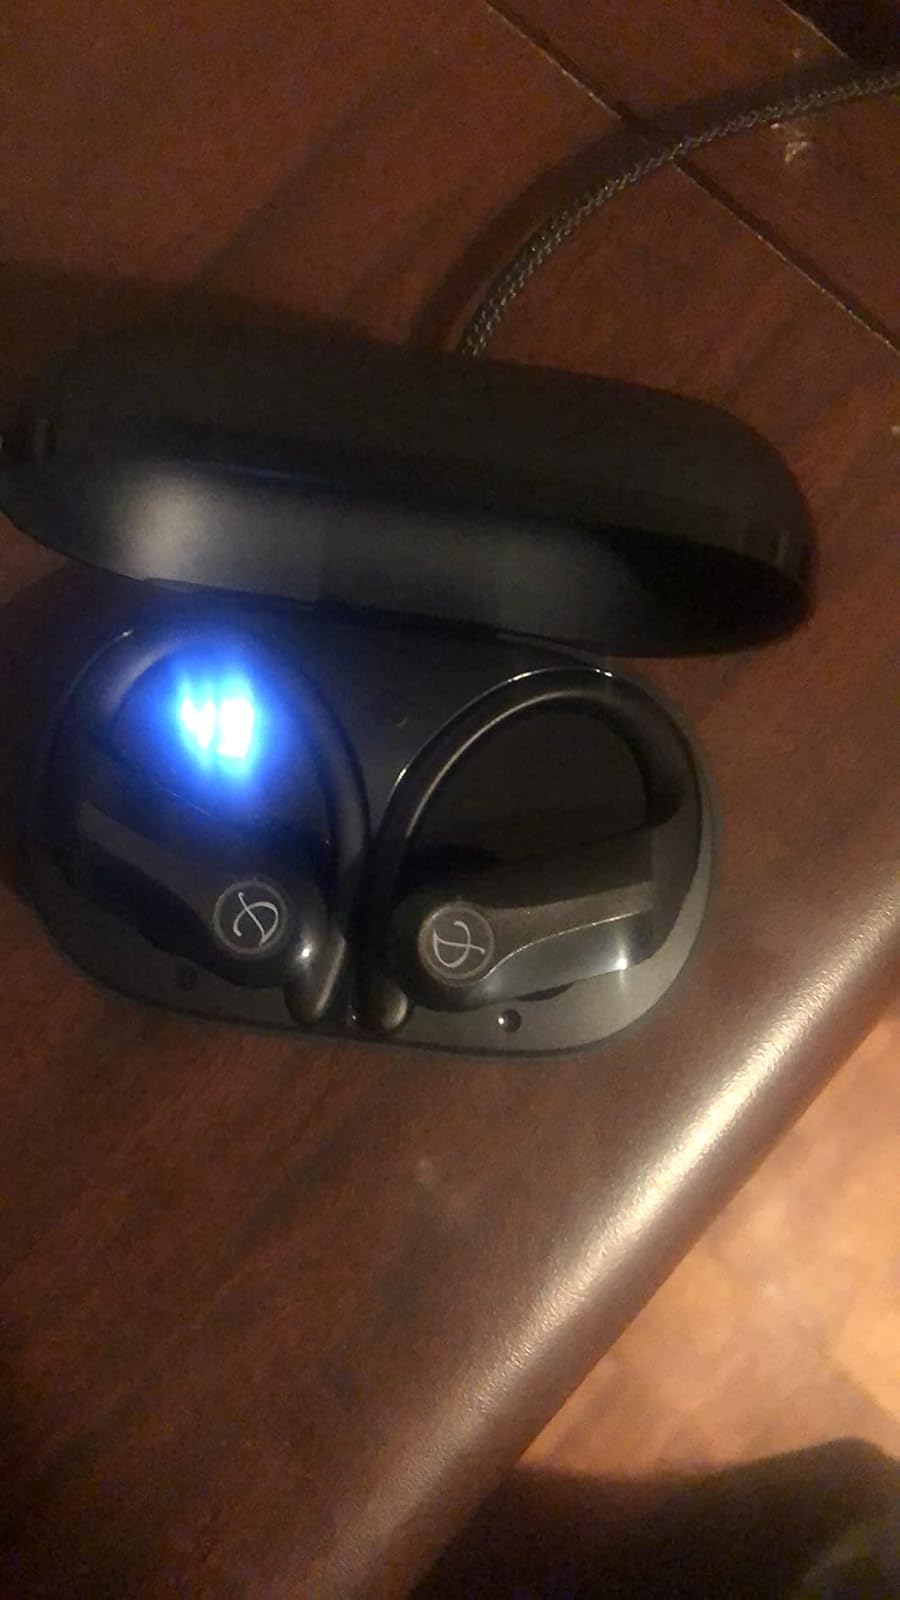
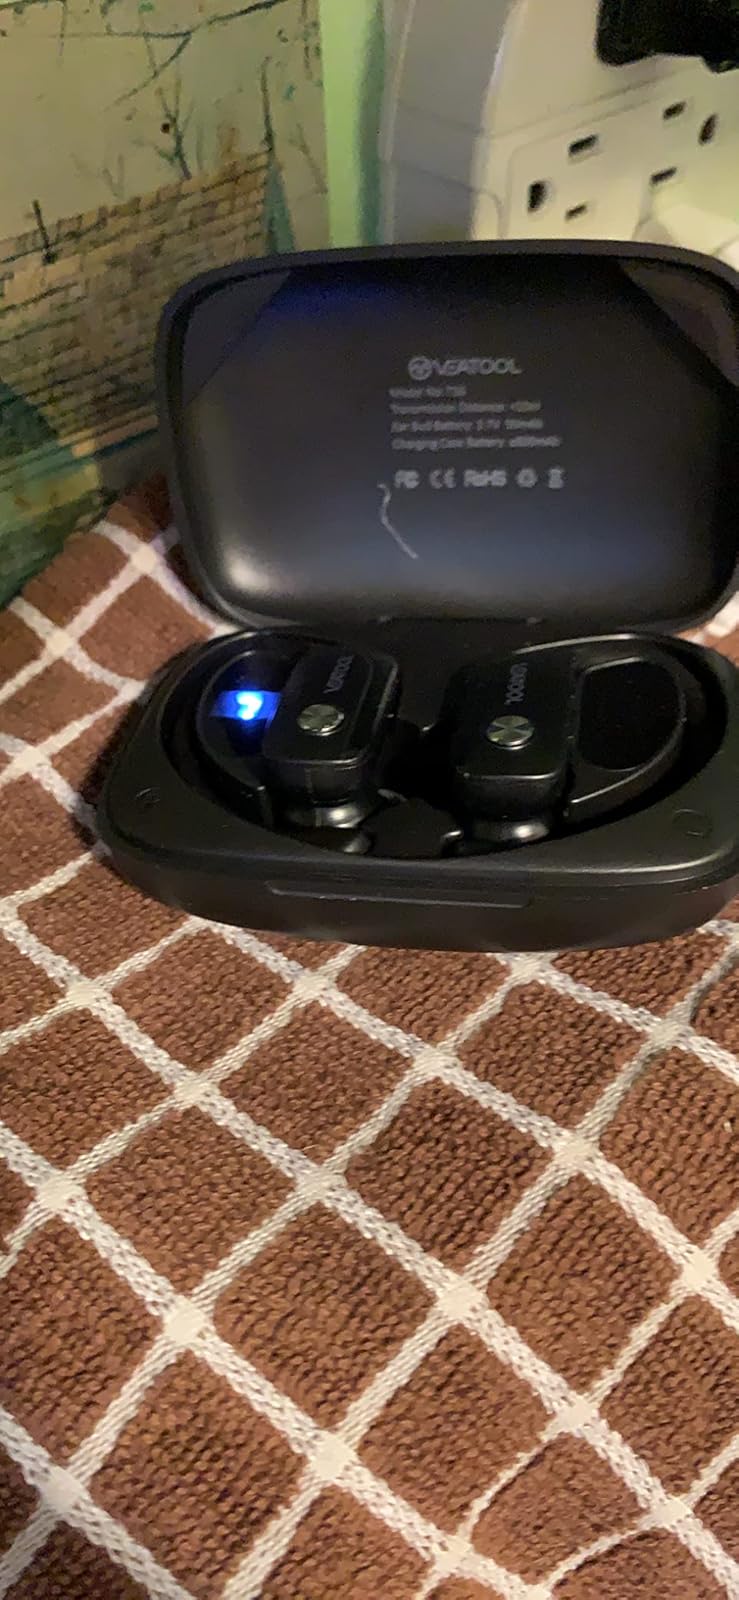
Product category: earbuds
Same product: no